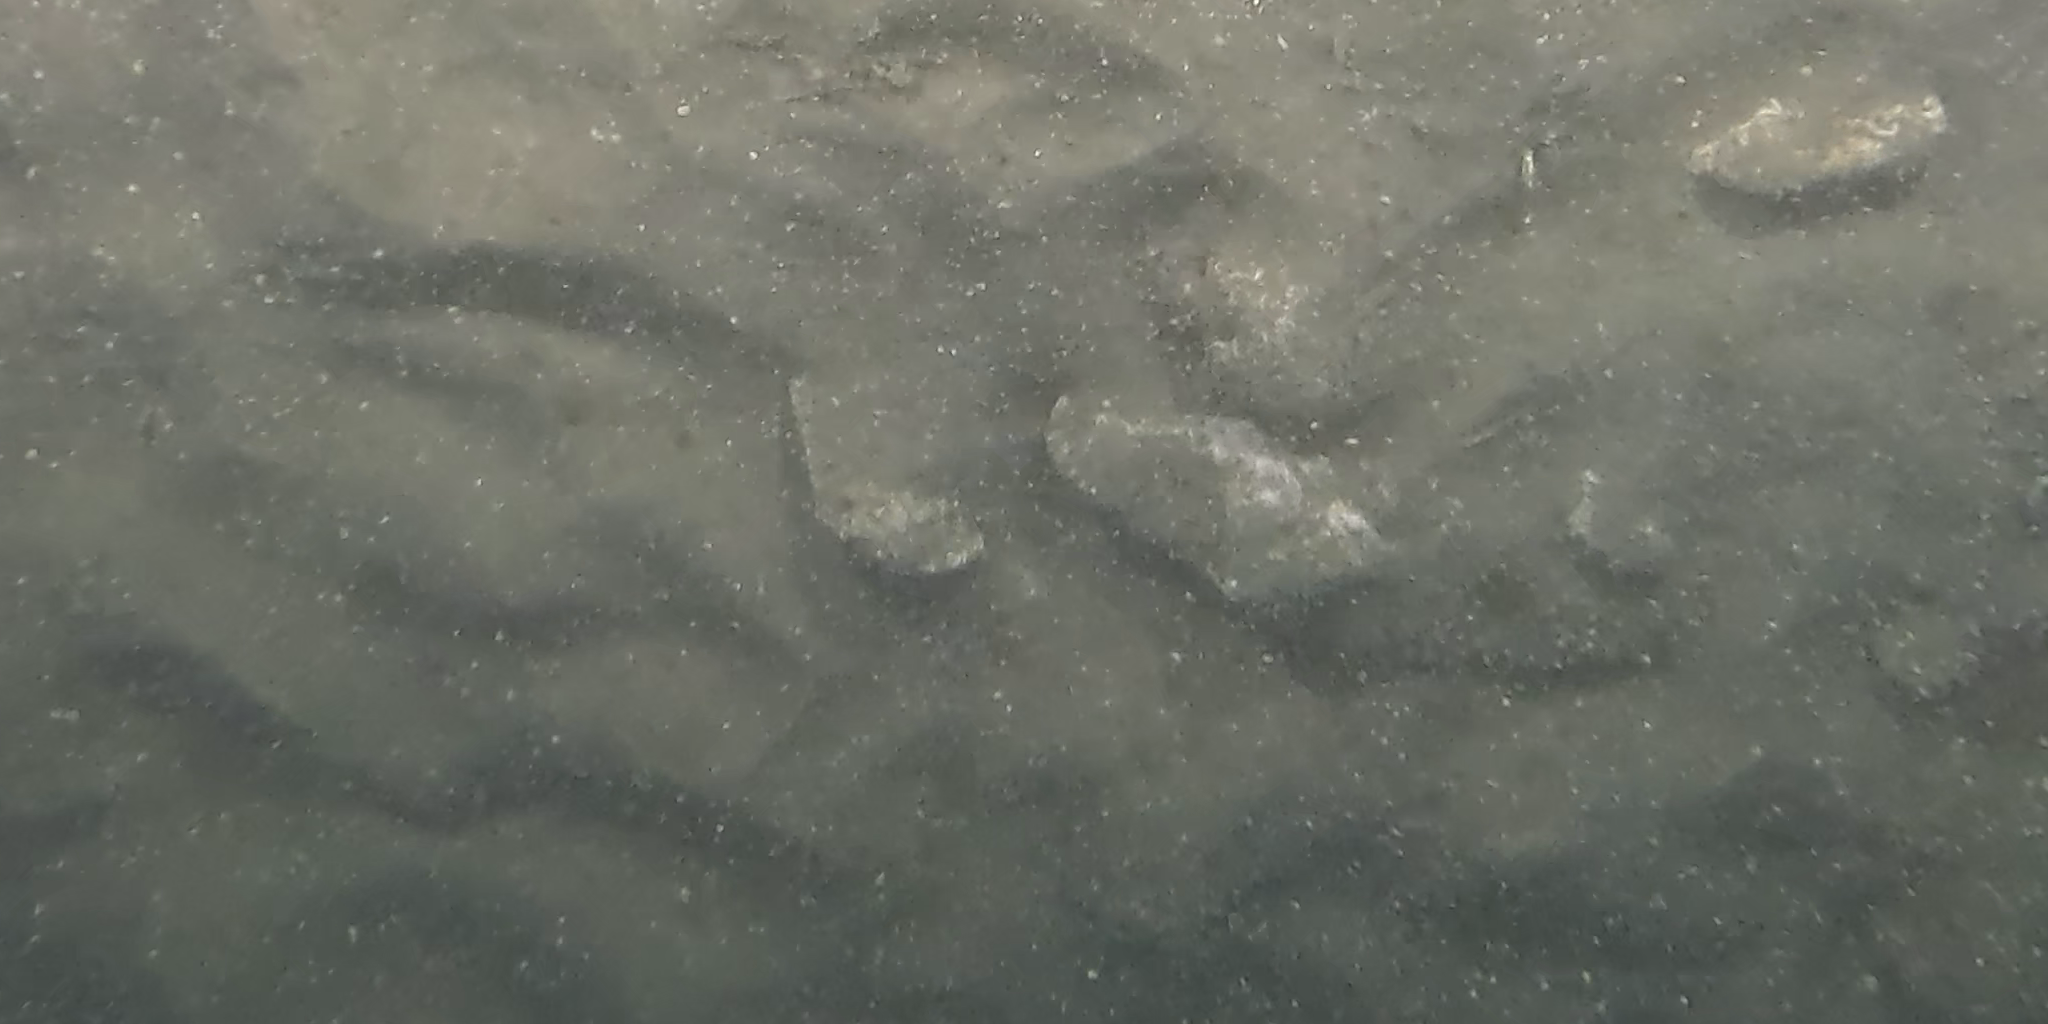
Seabed habitat: sand